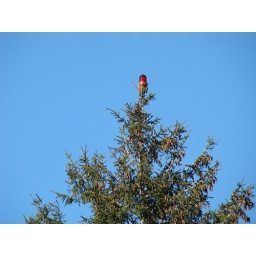
A red light on the top of a tree in the gardens of the White House